Stephan Pilsinger

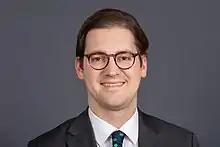
Pilsinger in 2020

Stephan Pilsinger (born 17 February 1987) is a German physician and politician of the Christian Social Union (CSU) who has been serving as a member of the Bundestag from the state of Bavaria since 2017.